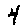
Label: 4